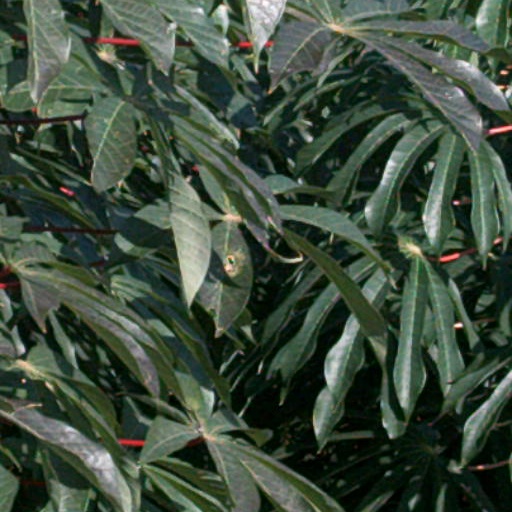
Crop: cassava